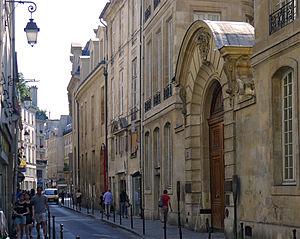
Rue du Temple - Paris III et IV
La rue du Temple est une des plus vieilles rues de Paris, située entre les 3ᵉ et 4ᵉ arrondissements, dans le quartier du Marais.